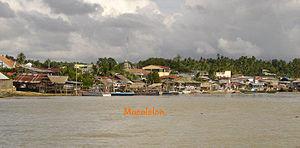
Macalelon est une municipalité de la province de Quezon, aux Philippines.